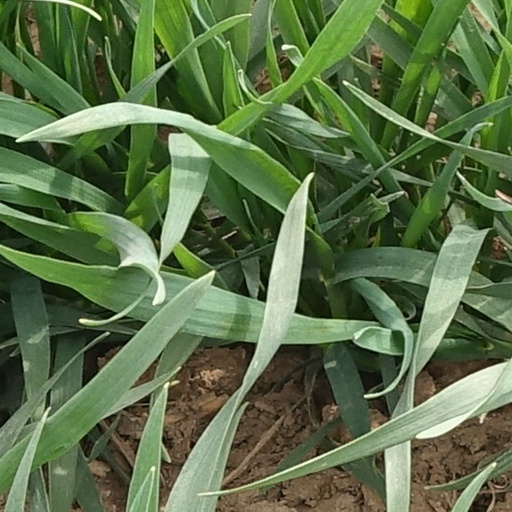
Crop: wheat